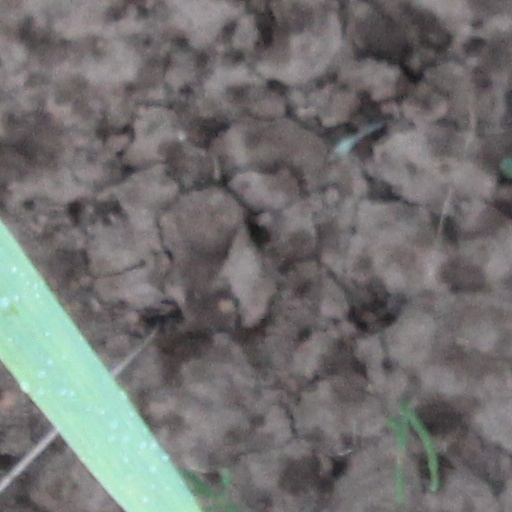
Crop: wheat